Solidarność (video game)

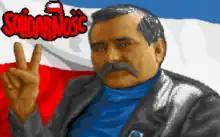

Solidarność is a 1991 Polish strategy computer game developed by P.Z.Karen Co. under the direction of Przemysław Rokita and published by California Dreams. It was created by Polish programmers specifically for an American audience in order to support a Hollywood film about the life of Lech Wałęsa, which was never actualised. The game never gained popularity and remains virtually unknown to this day.